Ned Hanlon (baseball)

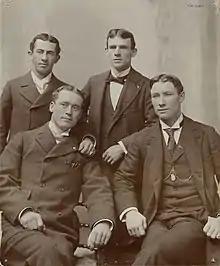
Four of the star players of Hanlon's Orioles: "Wee Willie" Keeler, Joe Kelley, John McGraw, and Hughie Jennings, circa 1894

While Hanlon was not able to immediately turn the Orioles into a winning club, he quickly evaluated the talent available and looked for new talent elsewhere. By 1894, only three players from the 1892 opening lineup (John McGraw, Wilbert Robinson and pitcher Sadie McMahon) remained on the roster. Hanlon's efforts to revamp the club included the following: